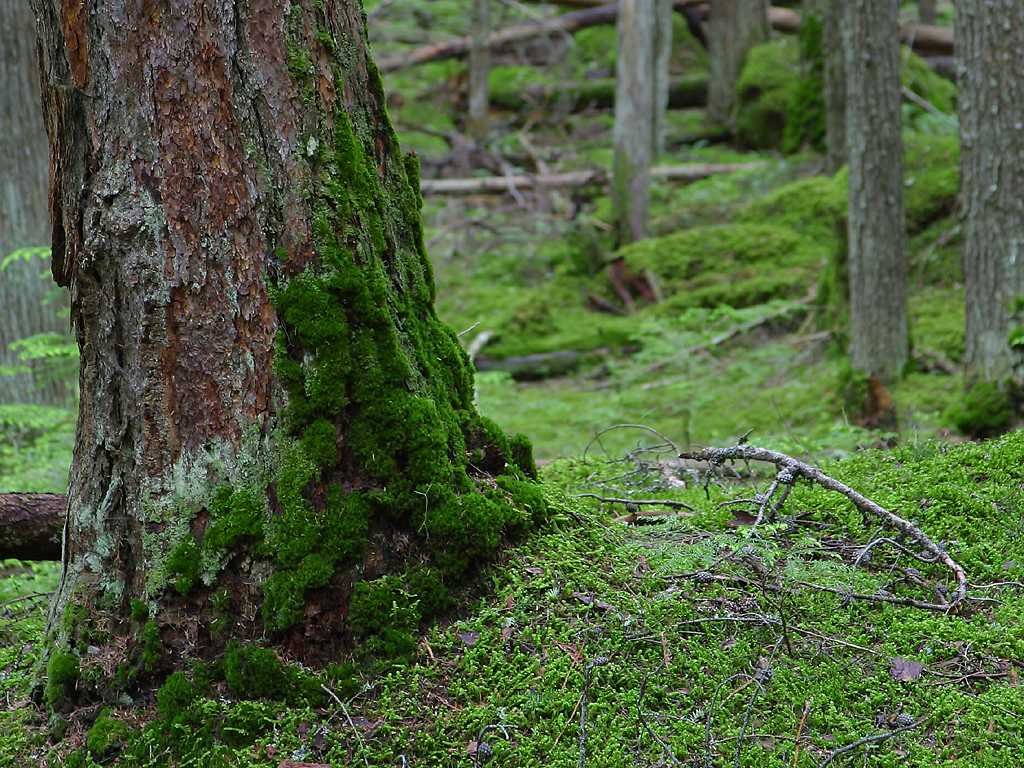
tree, nature, forest, grass, wilderness, plant, leaf, flower, trunk, moss, environment, green, autumn, rest, flora, spruce, shrub, deciduous, woodland, habitat, silent, ecosystem, biome, old growth forest, natural environment, woody plant, temperate coniferous forest, land plant